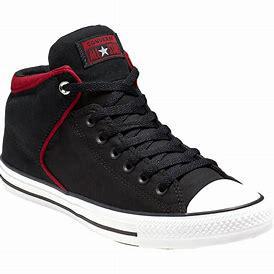
Brand: Converse
Model: Ctas